Tiangong-1

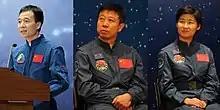
The three members of Shenzhou 9's crew. Liu Yang, China's first female astronaut, is shown on the right.

In March 2012, it was reported that China had finished the initial crew selection for the Shenzhou 9 mission. Niu Hongguang, the deputy chief commander of the China Manned Space Engineering Office, stated that Shenzhou 9 would dock with Tiangong-1 before August 2012. The Shenzhou 9 spacecraft was delivered to Jiuquan Satellite Launch Center for launch preparations on 9 April 2012, while its Long March 2F launch vehicle arrived a month later on 9 May 2012.